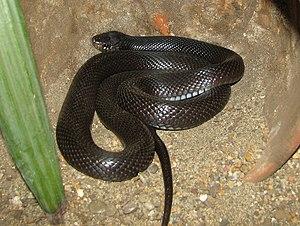
La faune d'Oman reflète la situation géographique du sultanat d'Oman, proche à la fois de l'Europe, de l'Afrique et de l'Asie. La faune sauvage est celle d'un monde minéral au climat désertique. Deux régions, le Musandam au Nord et le Dhofar au Sud, présentent quelques caractéristiques différentes, notamment en ce qui concerne l'avifaune.
Walterinnesia aegyptia est une espèce de serpents de la famille des Elapidae.
Walterinnesia est un genre de serpents de la famille des Elapidae.